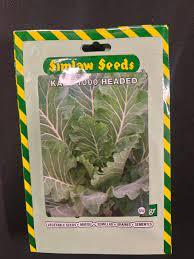
Kifungashio maalumu chenye rangi mchanganyiko kijani pamoja na manjano kilichochapishwa maneno yasomekayo "simlaw mbegu" na kuchorwa picha mfano wa mazazo aina ya mbogamboga ikiashiria kubwa ni kifungashio kilichohifadhi mbegu zenye kutumia kwa ajili ya shughuli za kilimo.